Belitsa Municipality

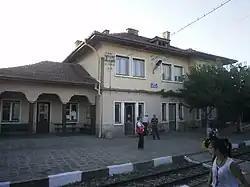
Belitsa train station

Septemvri-Dobrinishte narrow gauge line, running along Mesta river is having stops in Dagonovo and Belitsa station. The station is 4 km south from the town in the village of Kraishte. There is no water transport or air transport in the municipality. The ports of Thessaloniki and Kavala and the international airports of Sofia, Plovdiv, Thessaloniki and Kavala are the nearest sea and airports.